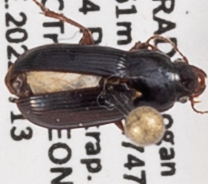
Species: Harpalus desertus
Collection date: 2022-07-13
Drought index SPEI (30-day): -1.362
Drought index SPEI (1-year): -2.09
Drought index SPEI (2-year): -1.69